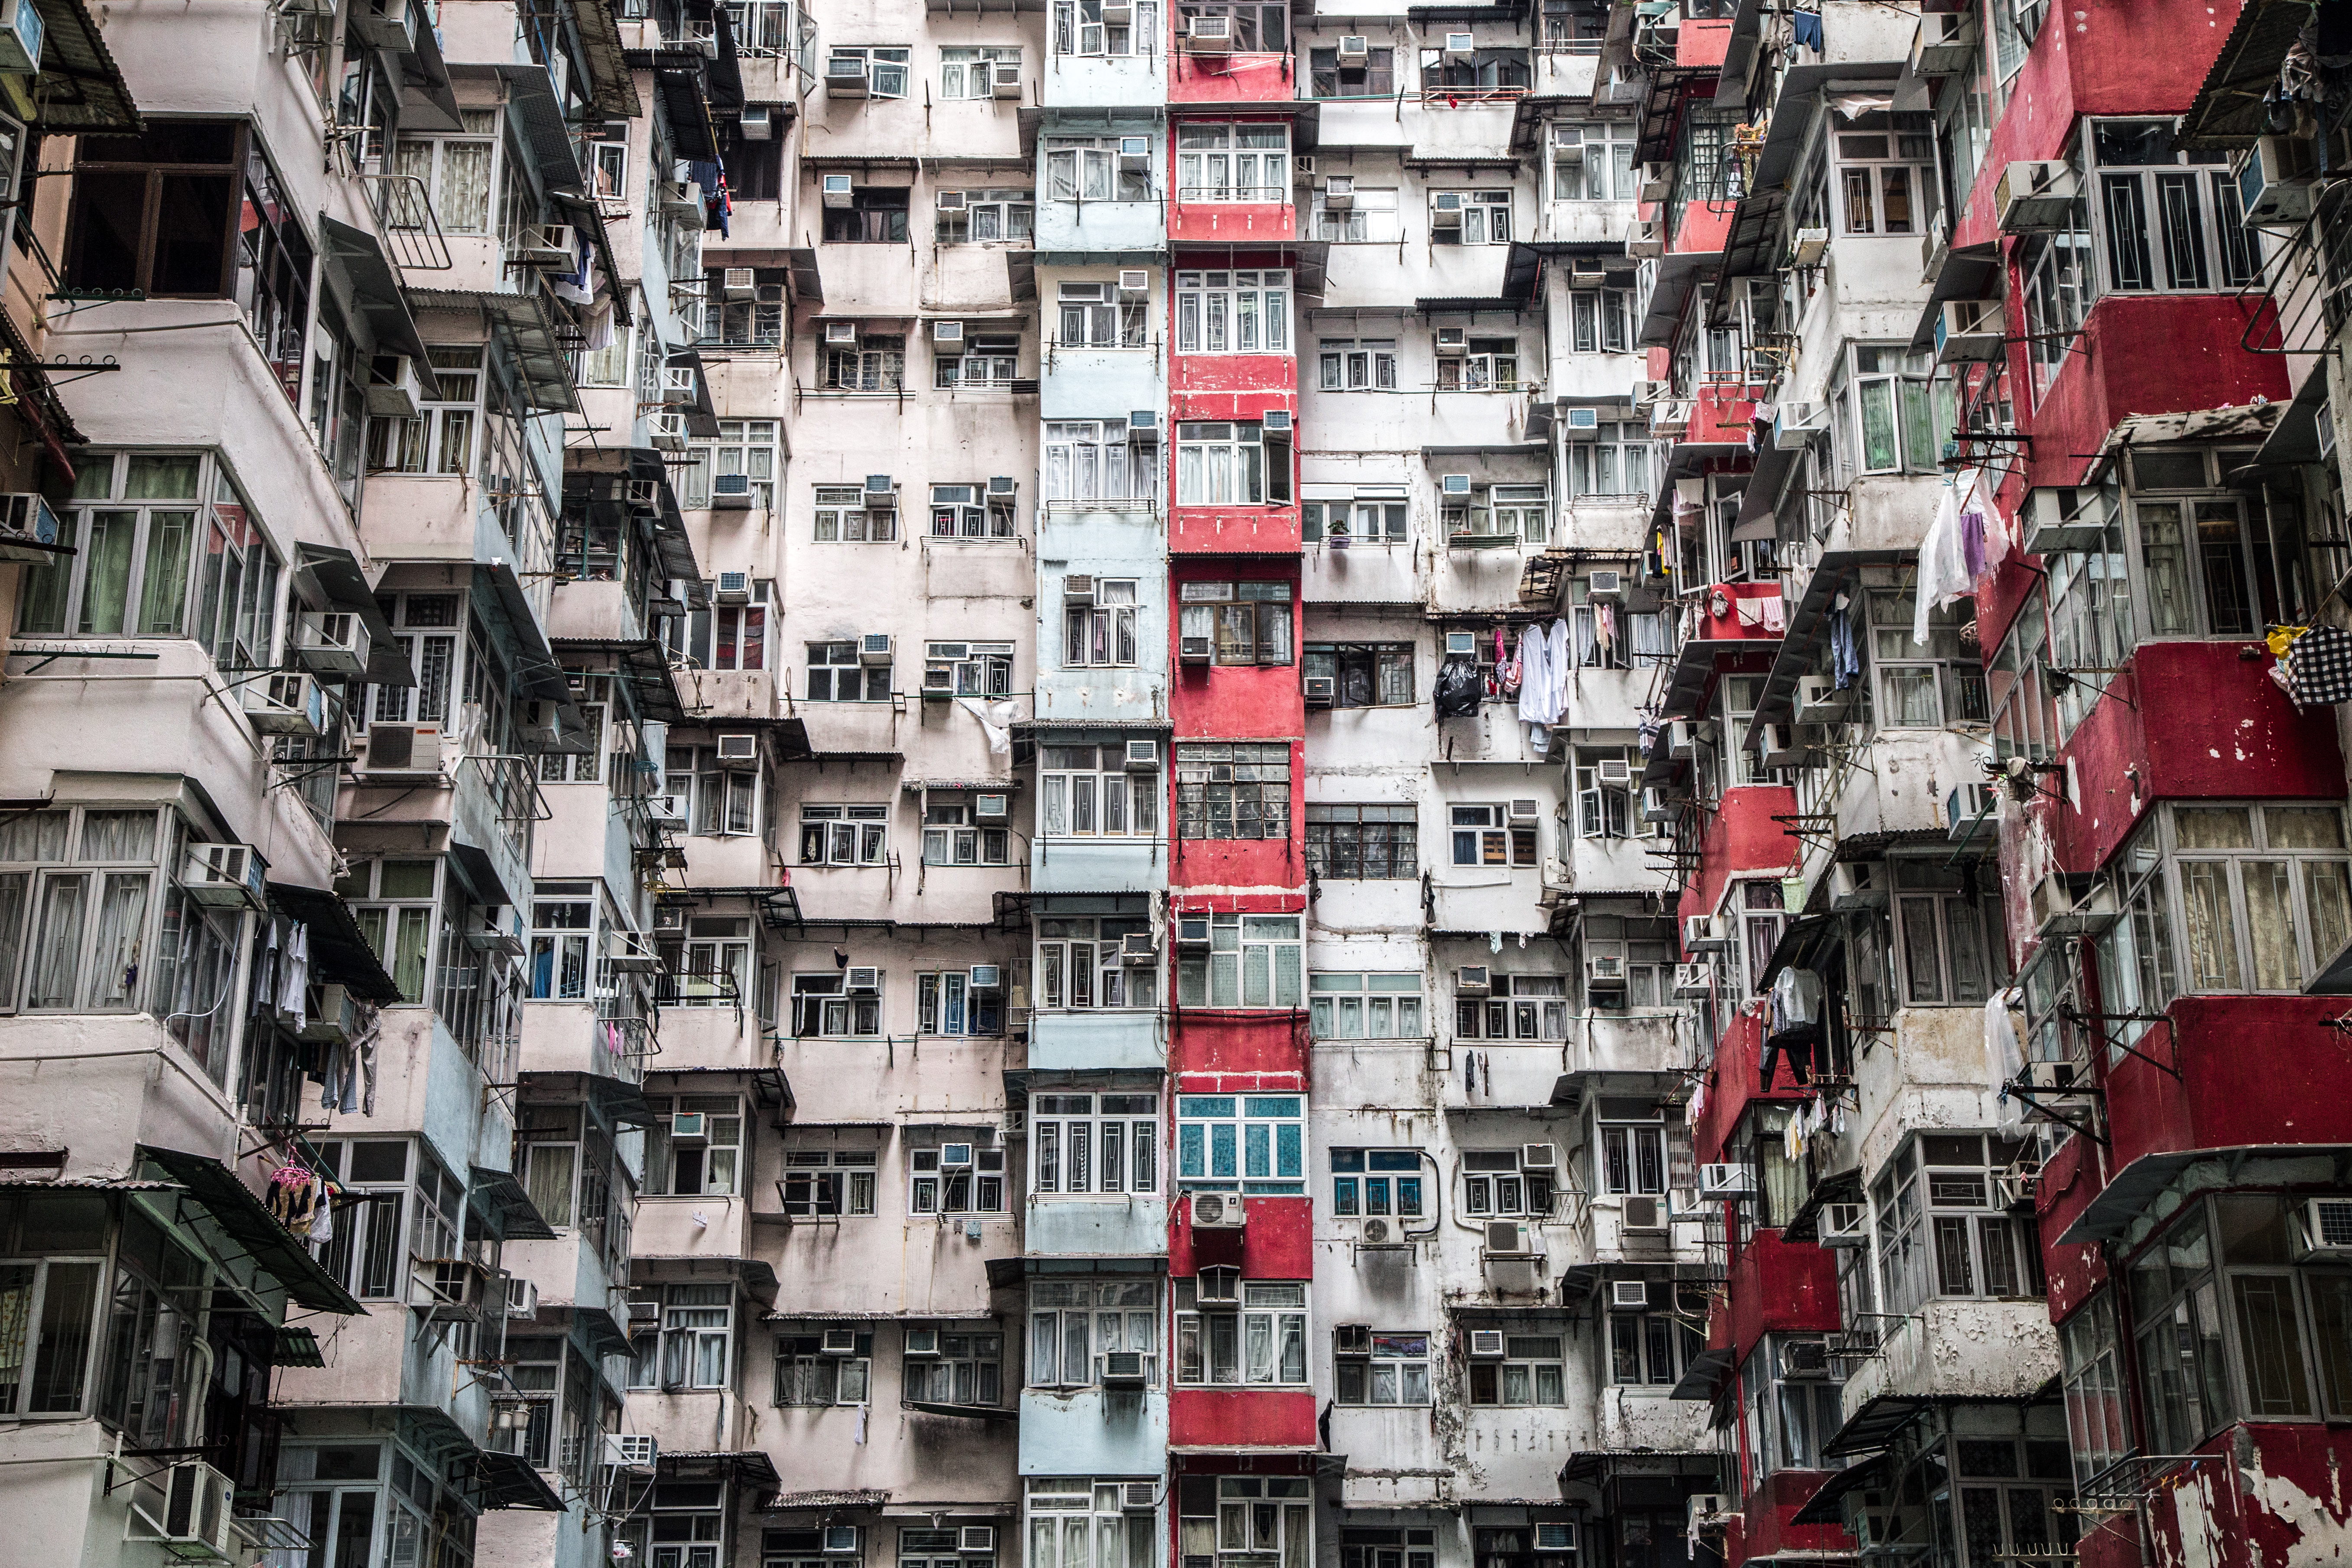
neighbourhood, product, human settlement, urban area, town, metropolis, building, architecture, apartment, facade, city, Material property, residential area, photography, mixed use, window, house, city car